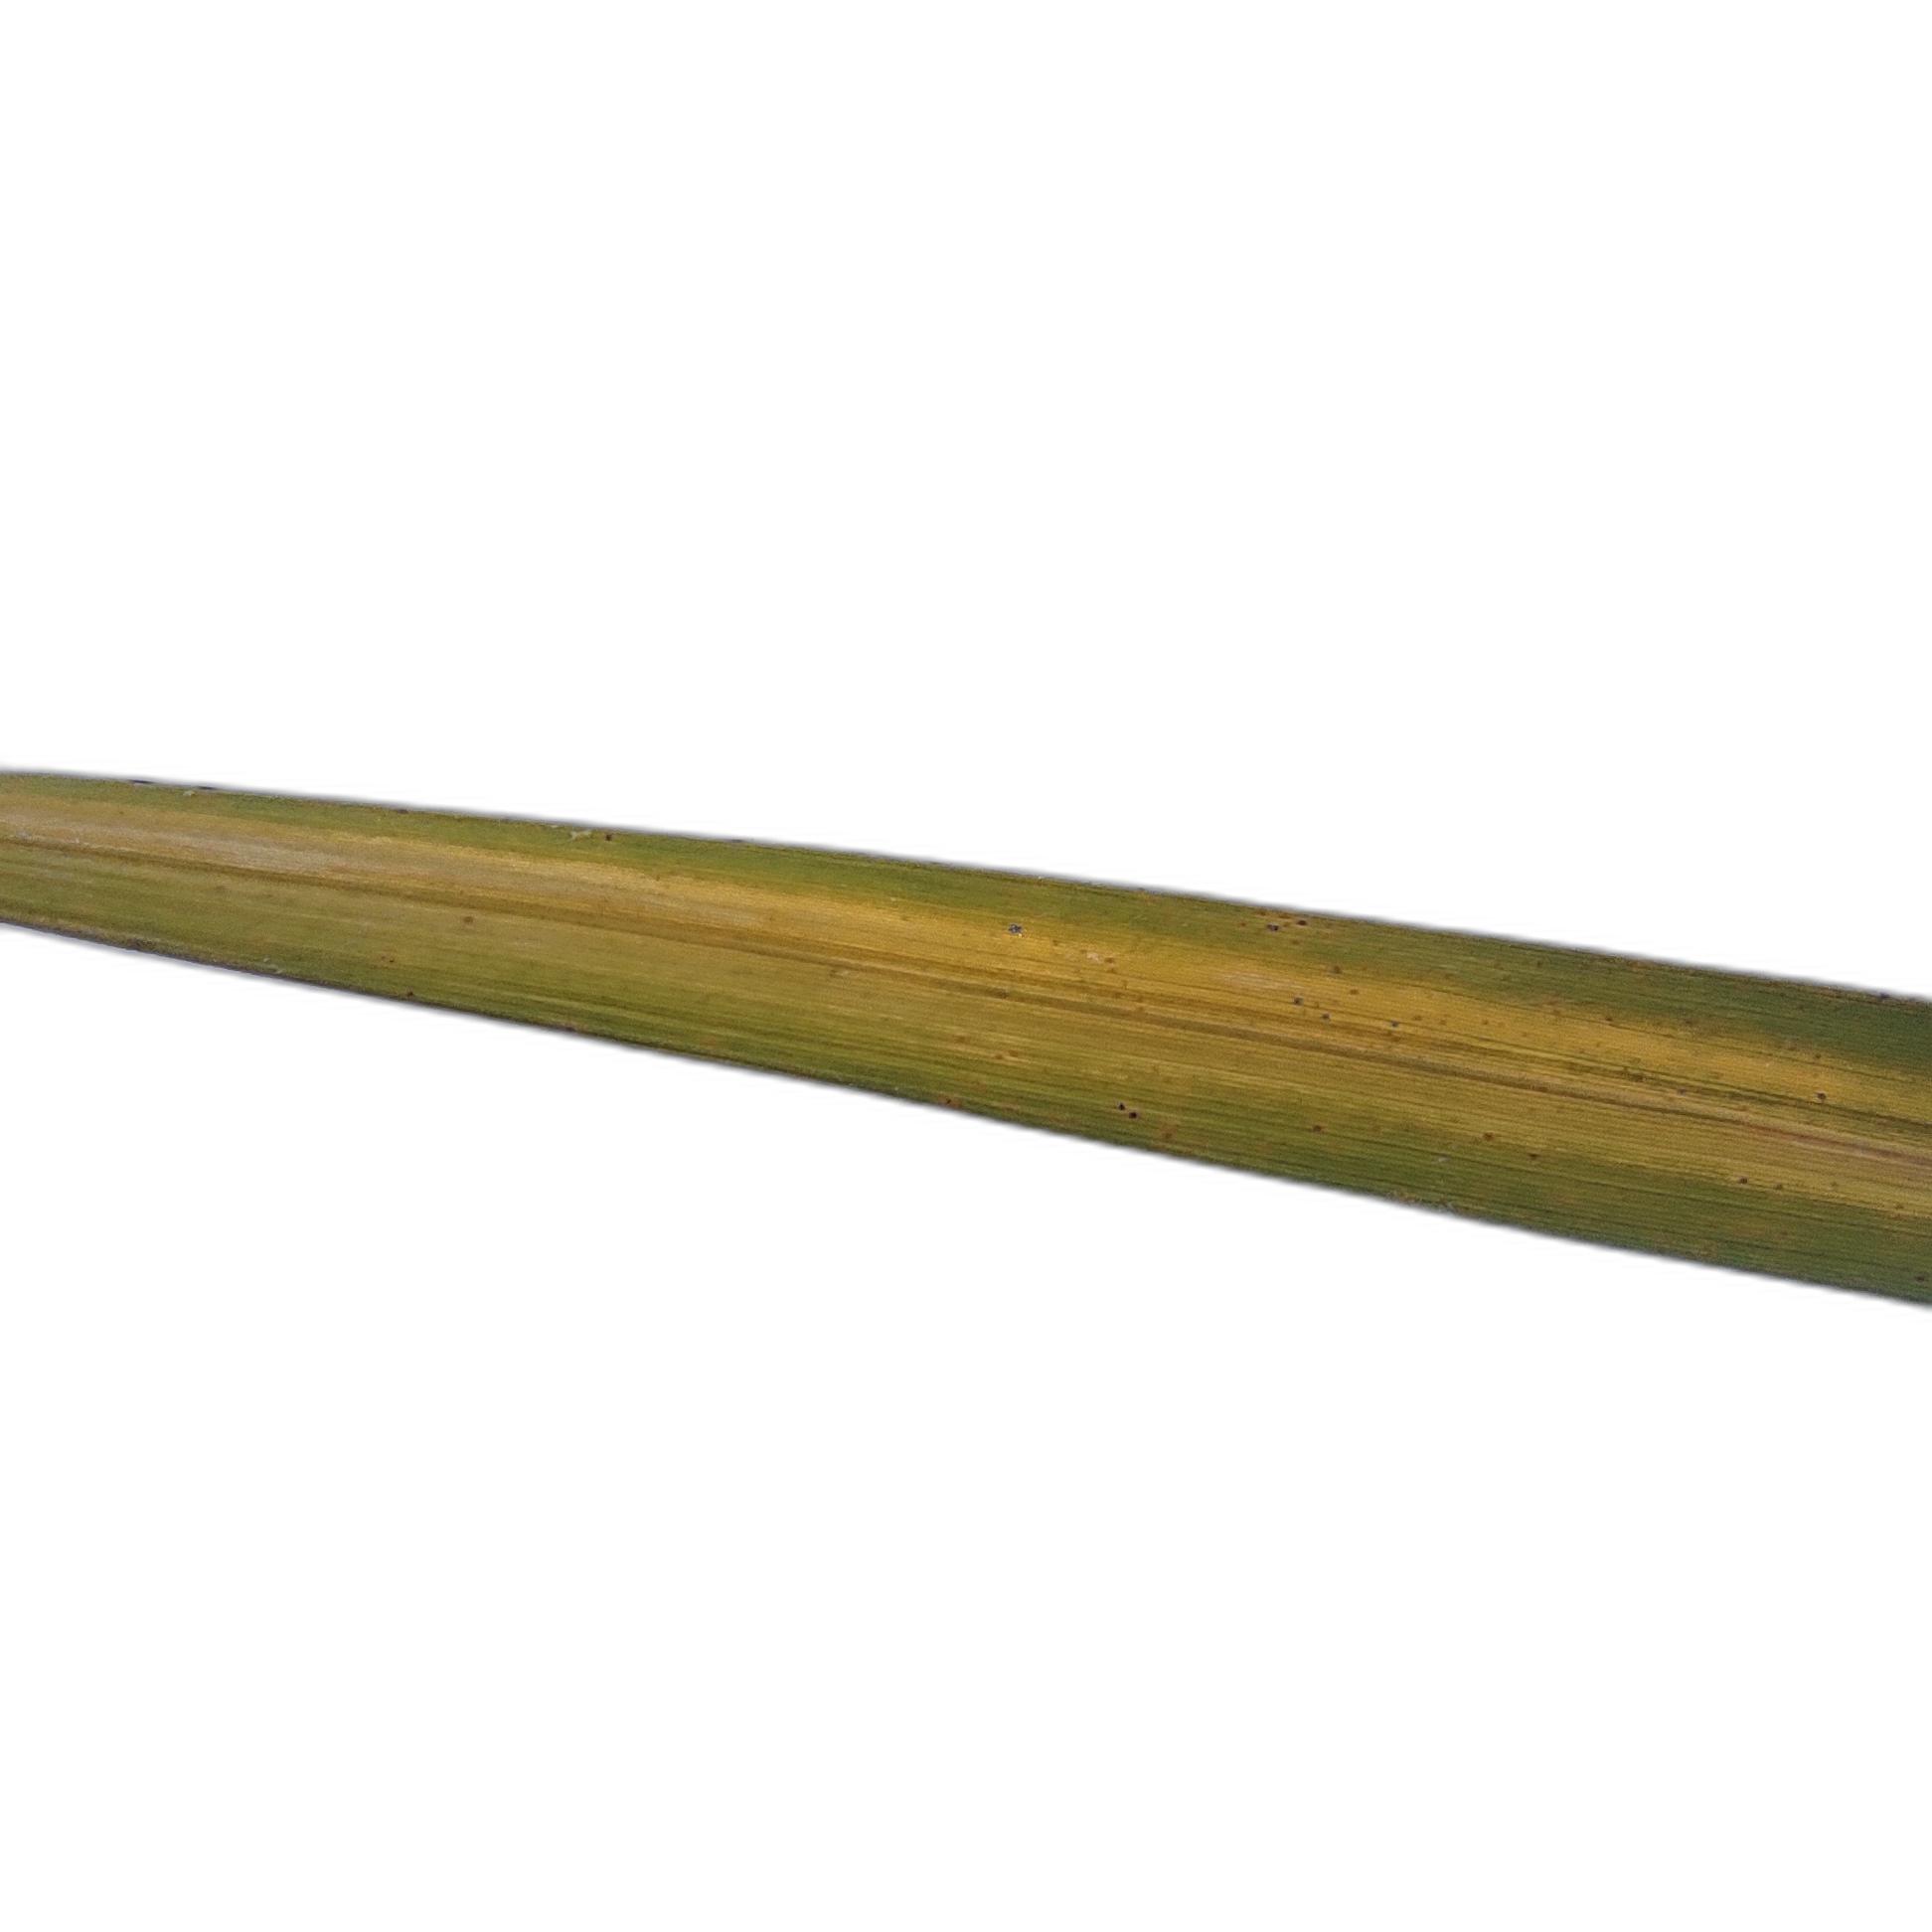
Label: Rice Tungro